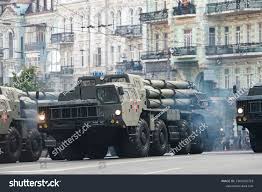
Label: BM-30